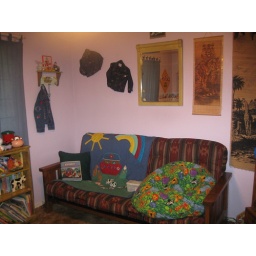
Ben's couch and embroidered jackets on the wall in his room